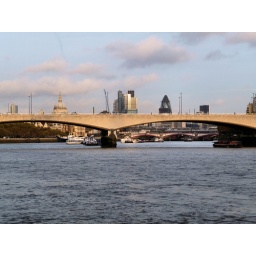
Waterloo Bridge is a road and foot traffic bridge crossing the River Thames, opened in 1945.